Joseph Pennell School

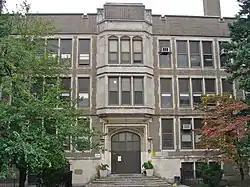
Joseph Pennell School, September 2010

The Joseph Pennell Elementary School is a historic, American elementary school in the Belfield neighborhood of Philadelphia, Pennsylvania. It is part of the School District of Philadelphia.